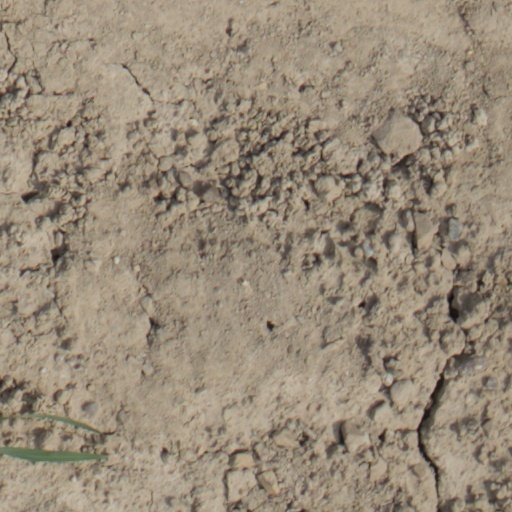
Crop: wheat